Barbie (film)

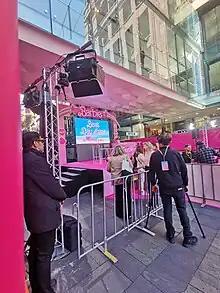
The "Barbie" pink carpet premiere in Sydney, Australia

"Barbie" had its world premiere at the Shrine Auditorium in Los Angeles on July 9, 2023, followed by the European premiere at Cineworld Leicester Square in London on July 12, 2023. It was released theatrically in the United States and the United Kingdom on July 21, 2023, taking over the original release date of "Coyote vs. Acme". Previous iterations of the project were set for June 2, 2017; May 12, 2017; June 29, 2018; August 8, 2018; and May 8, 2020.